Precinct of Amun-Re

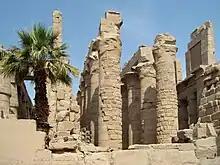
Columns of the Great Hypostyle Hall

The main temple is laid out on an east–west axis, entered via a quay (now dry and several hundred metres from the Nile).